Vicki Berlin

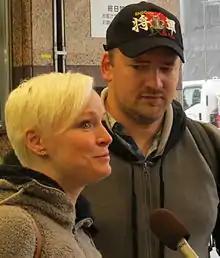
Berlin with Nikolaj Tarp in Japan October 2014

Vicki Berlin Tarp (born Vicki Jensen on 16 November 1977 in Helsingør) is a Danish actress, best known for her roles in "Anja og Viktor – i medgang og modgang" (2008) and "Triangle of Sadness" (2022).